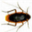
Label: cockroach